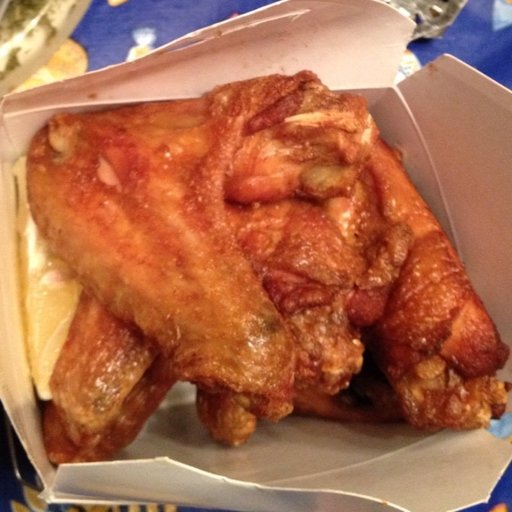
Label: chicken_wings